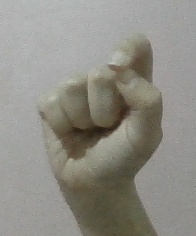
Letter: fa